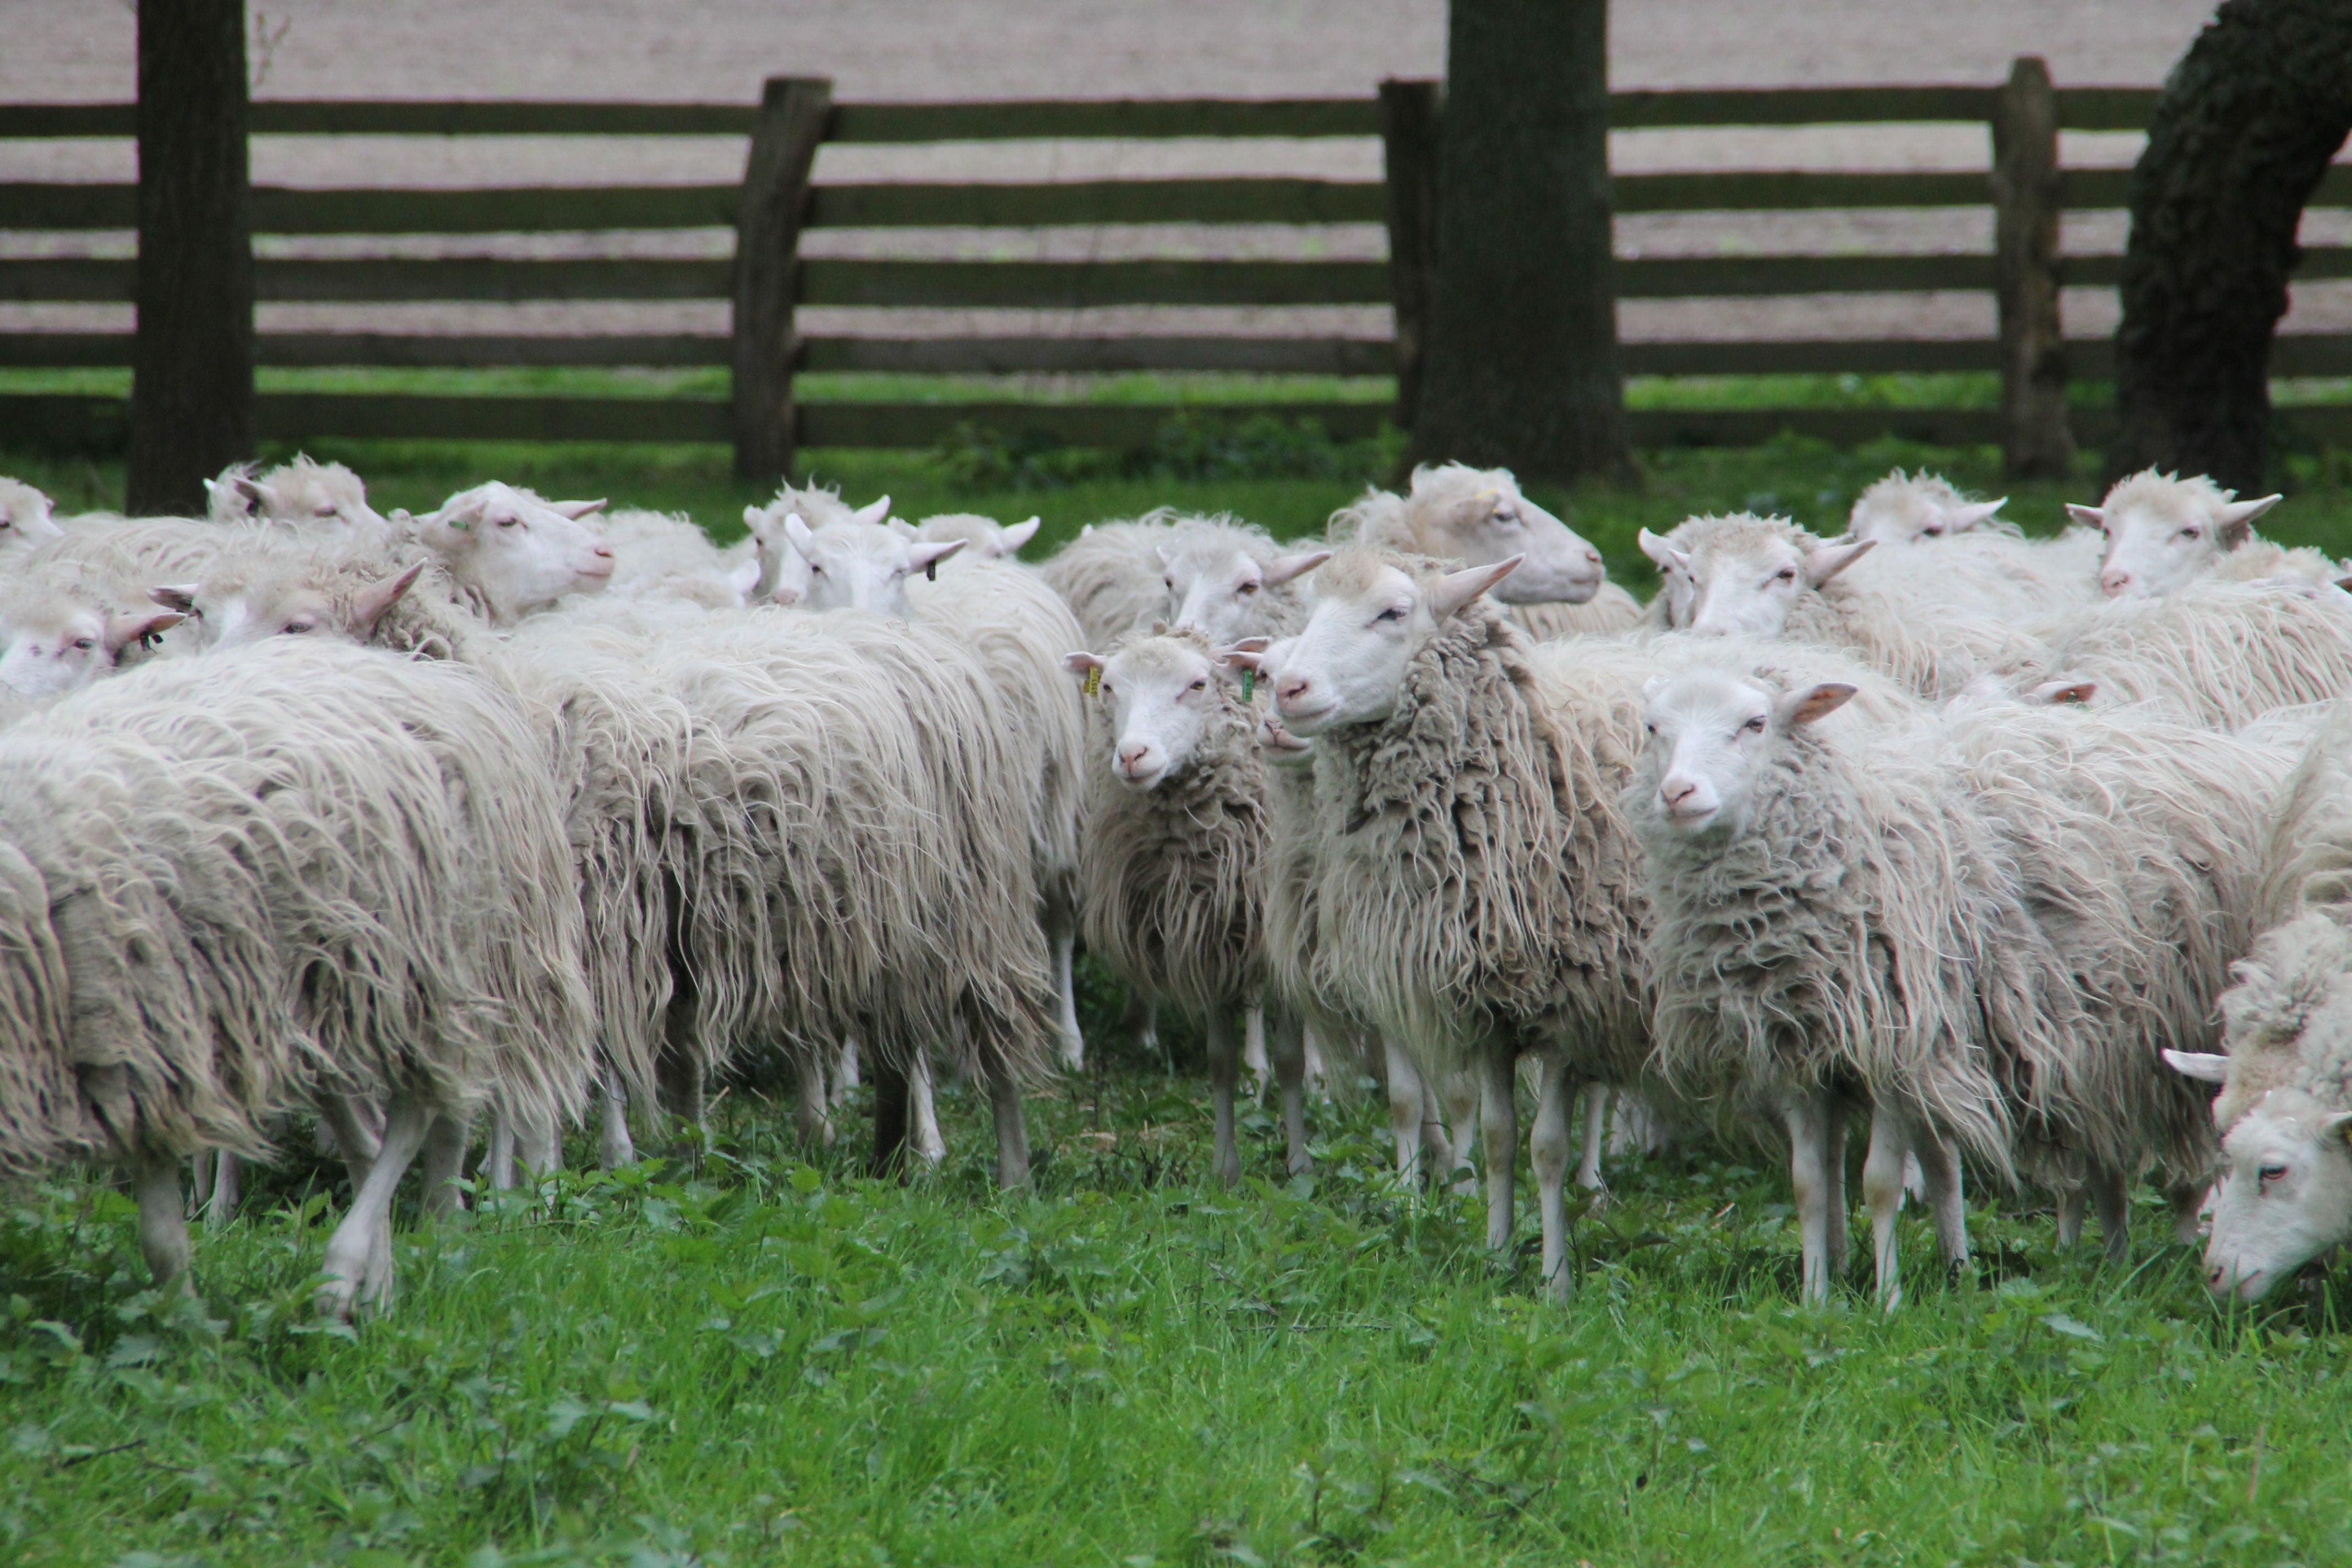
farm, herd, pasture, grazing, sheep, mammal, fauna, vertebrate, sheeps, heide, cow goat family, moorschnucke, wildeshausen